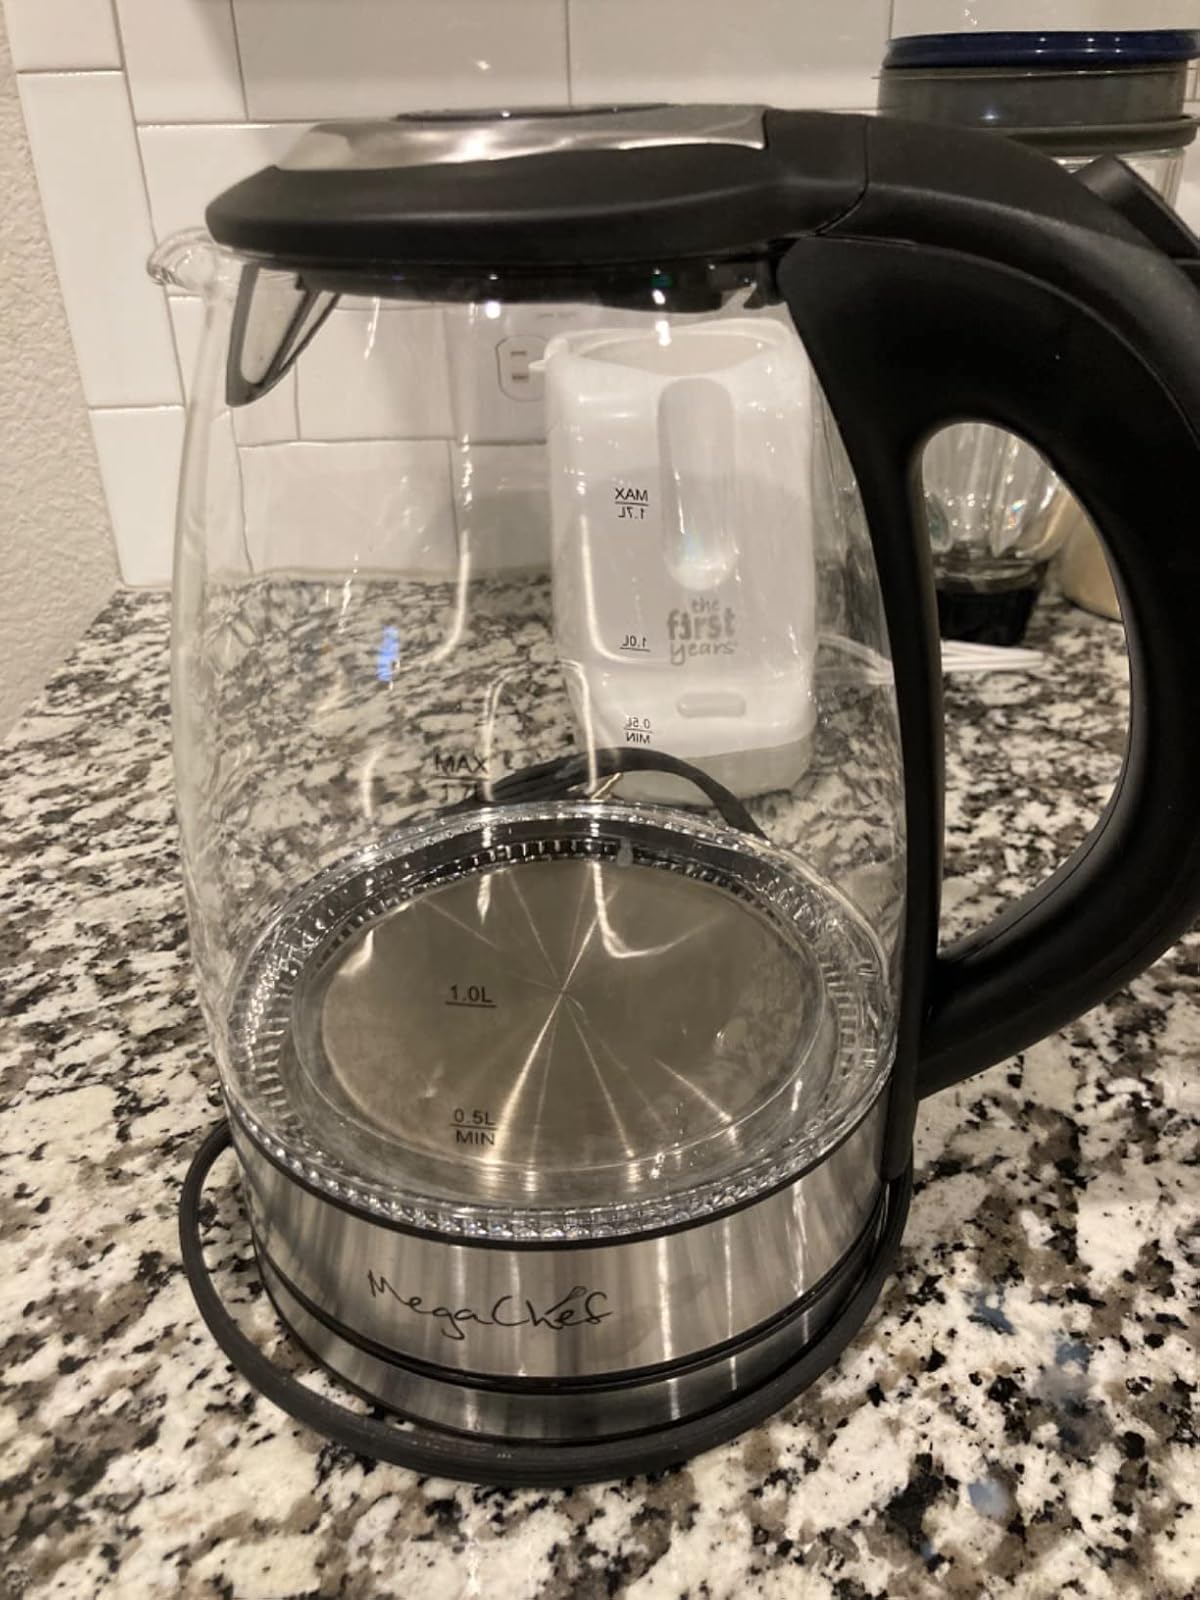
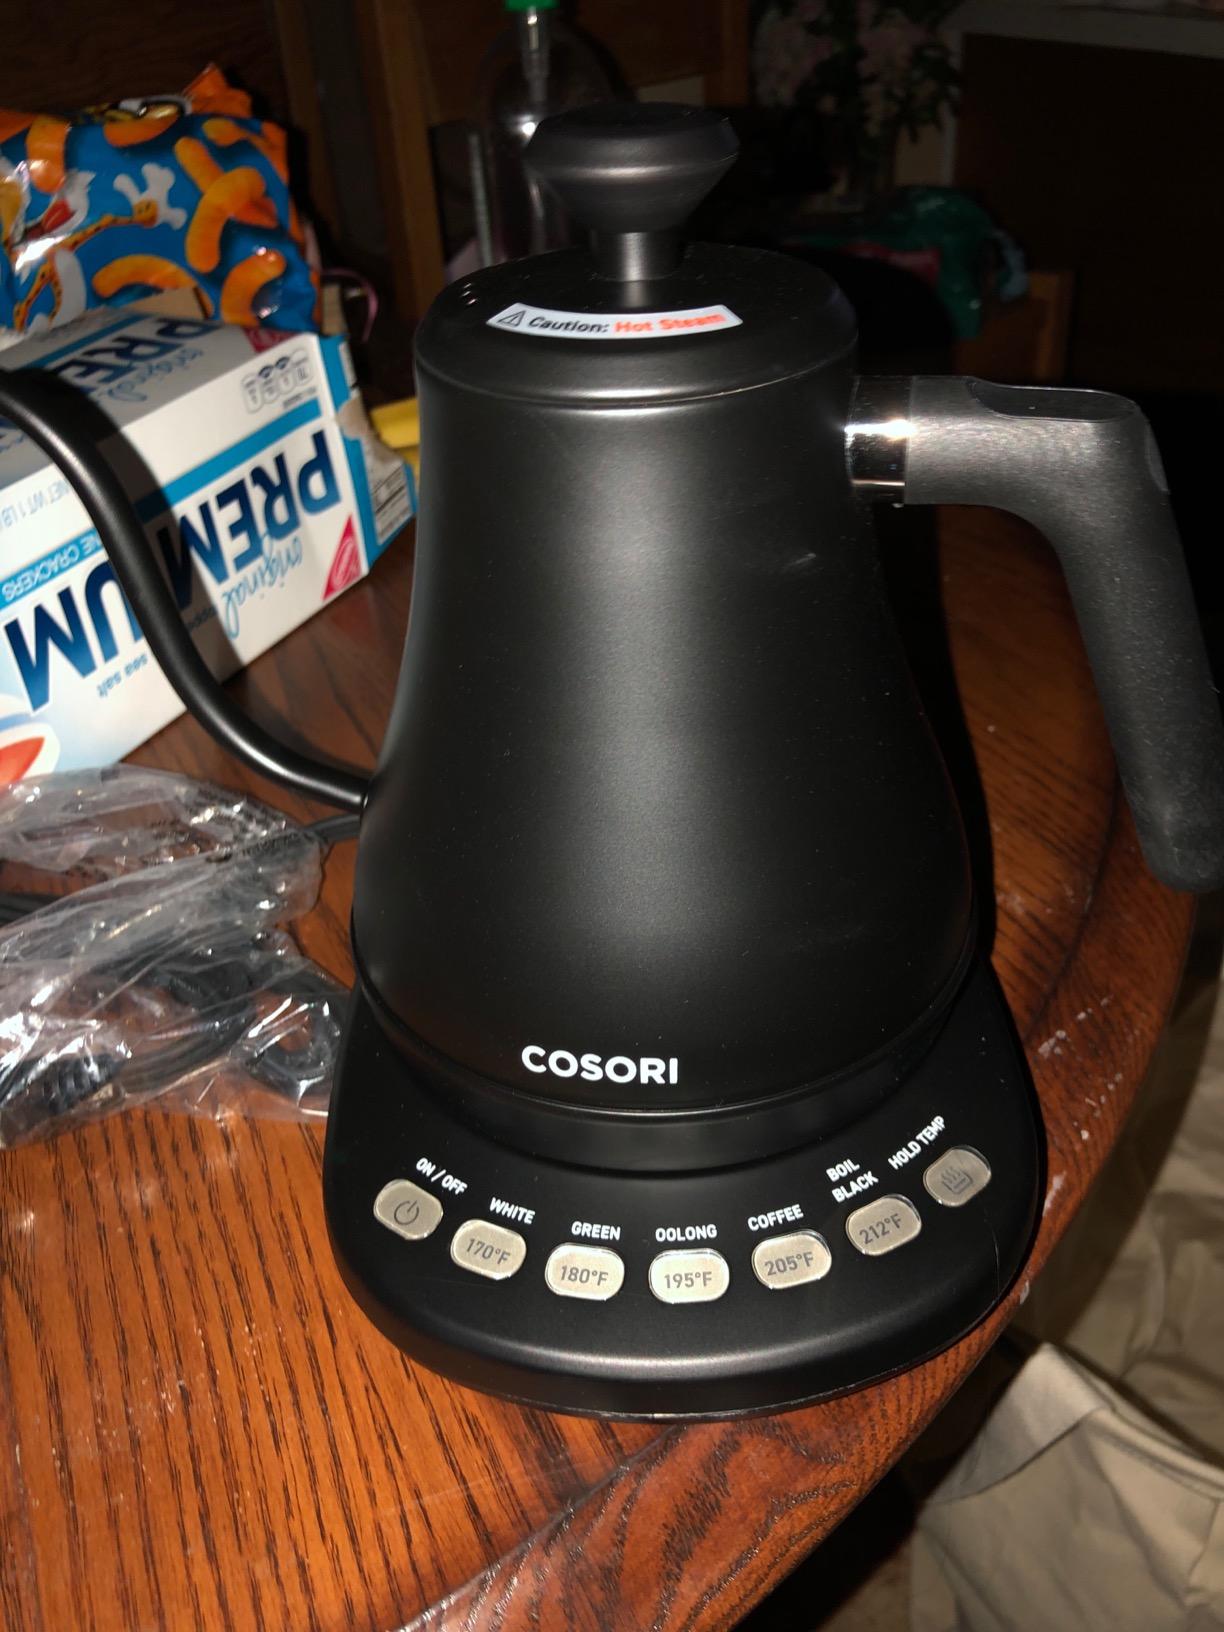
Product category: items_kettle
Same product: no